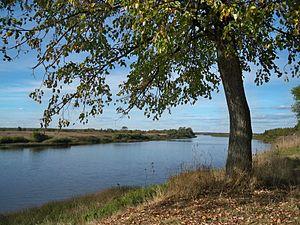
La rivière Kostroma est un cours d'eau de l'oblast de Kostroma, en Russie, et un affluent de la rive gauche de la Volga.